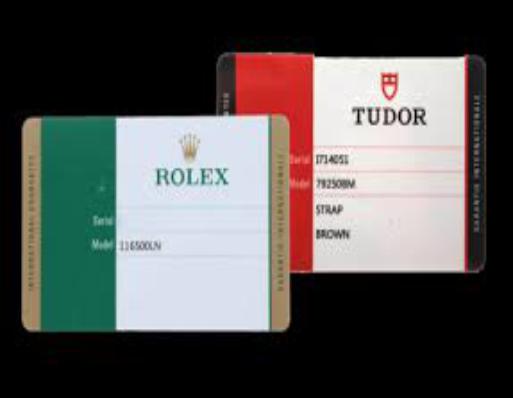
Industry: Clothes